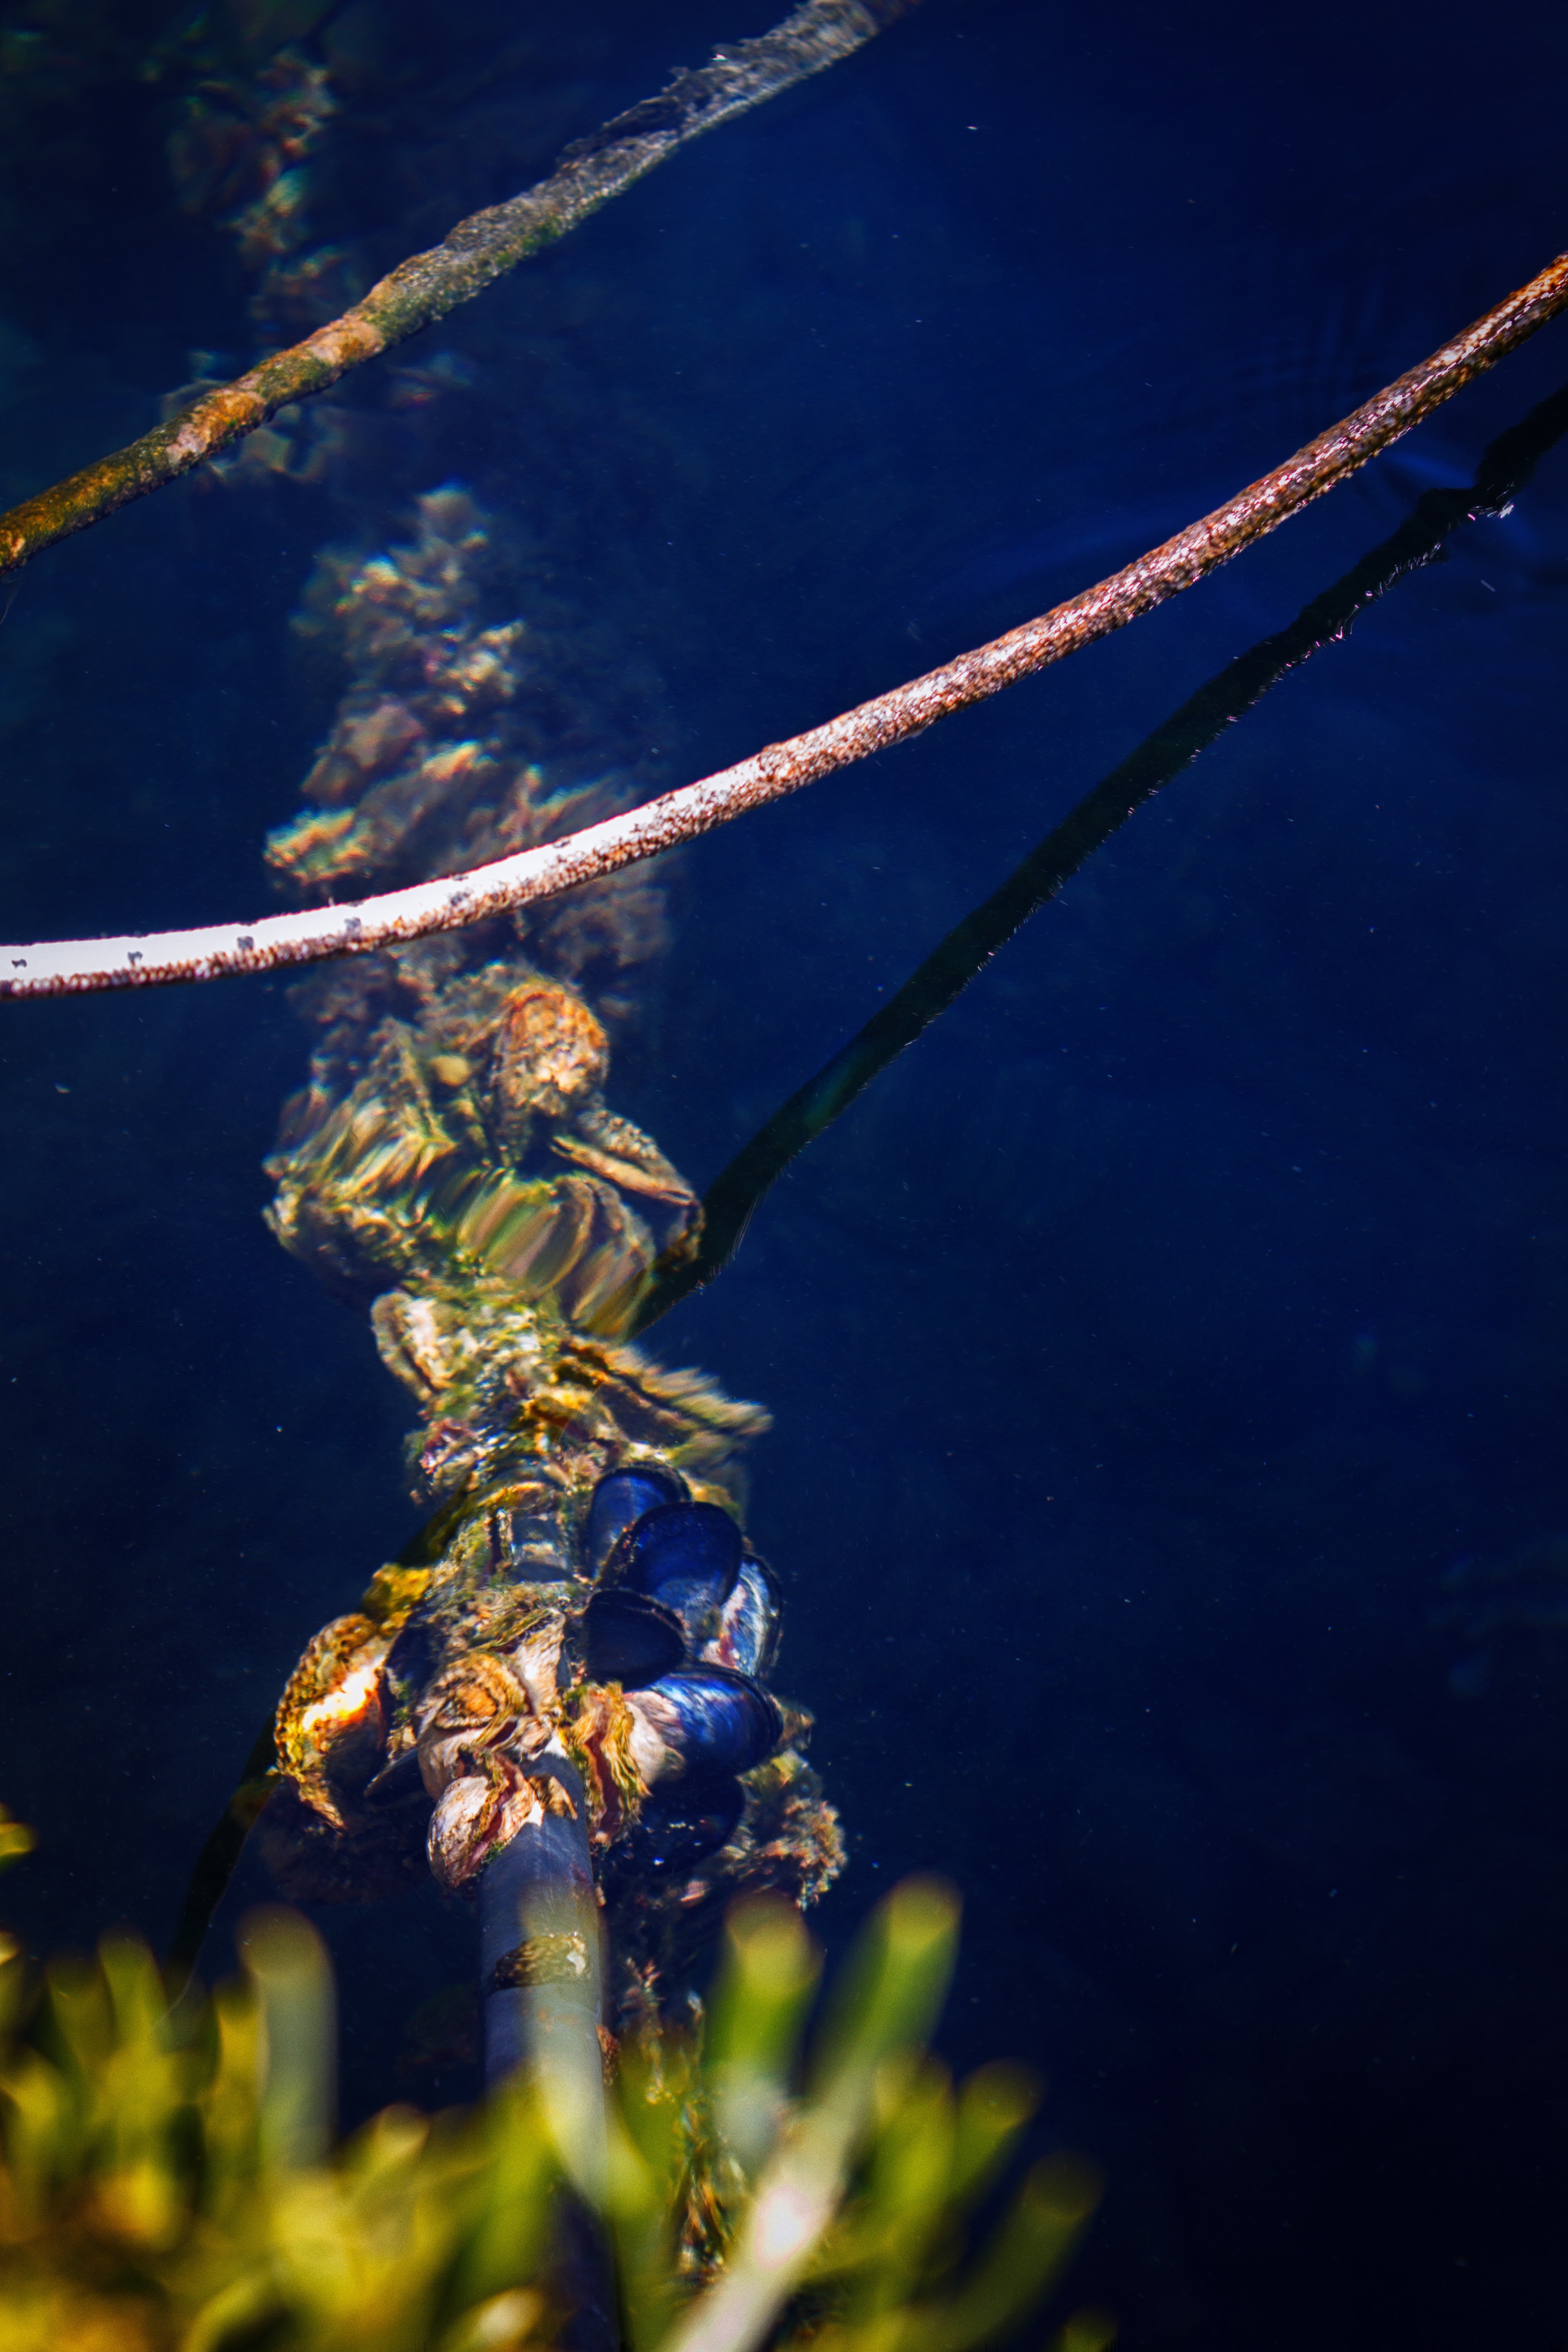
light, sky, night, sunlight, flower, reflection, blue, screenshot, macro photography, atmosphere of earth